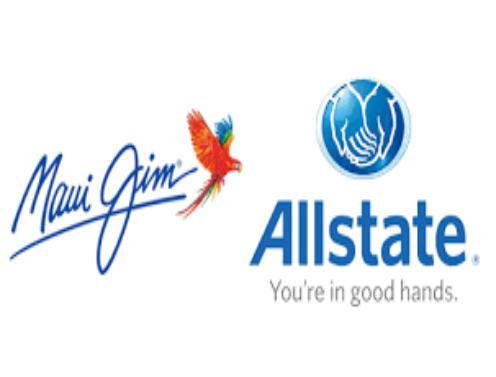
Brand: maui jim
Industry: Clothes